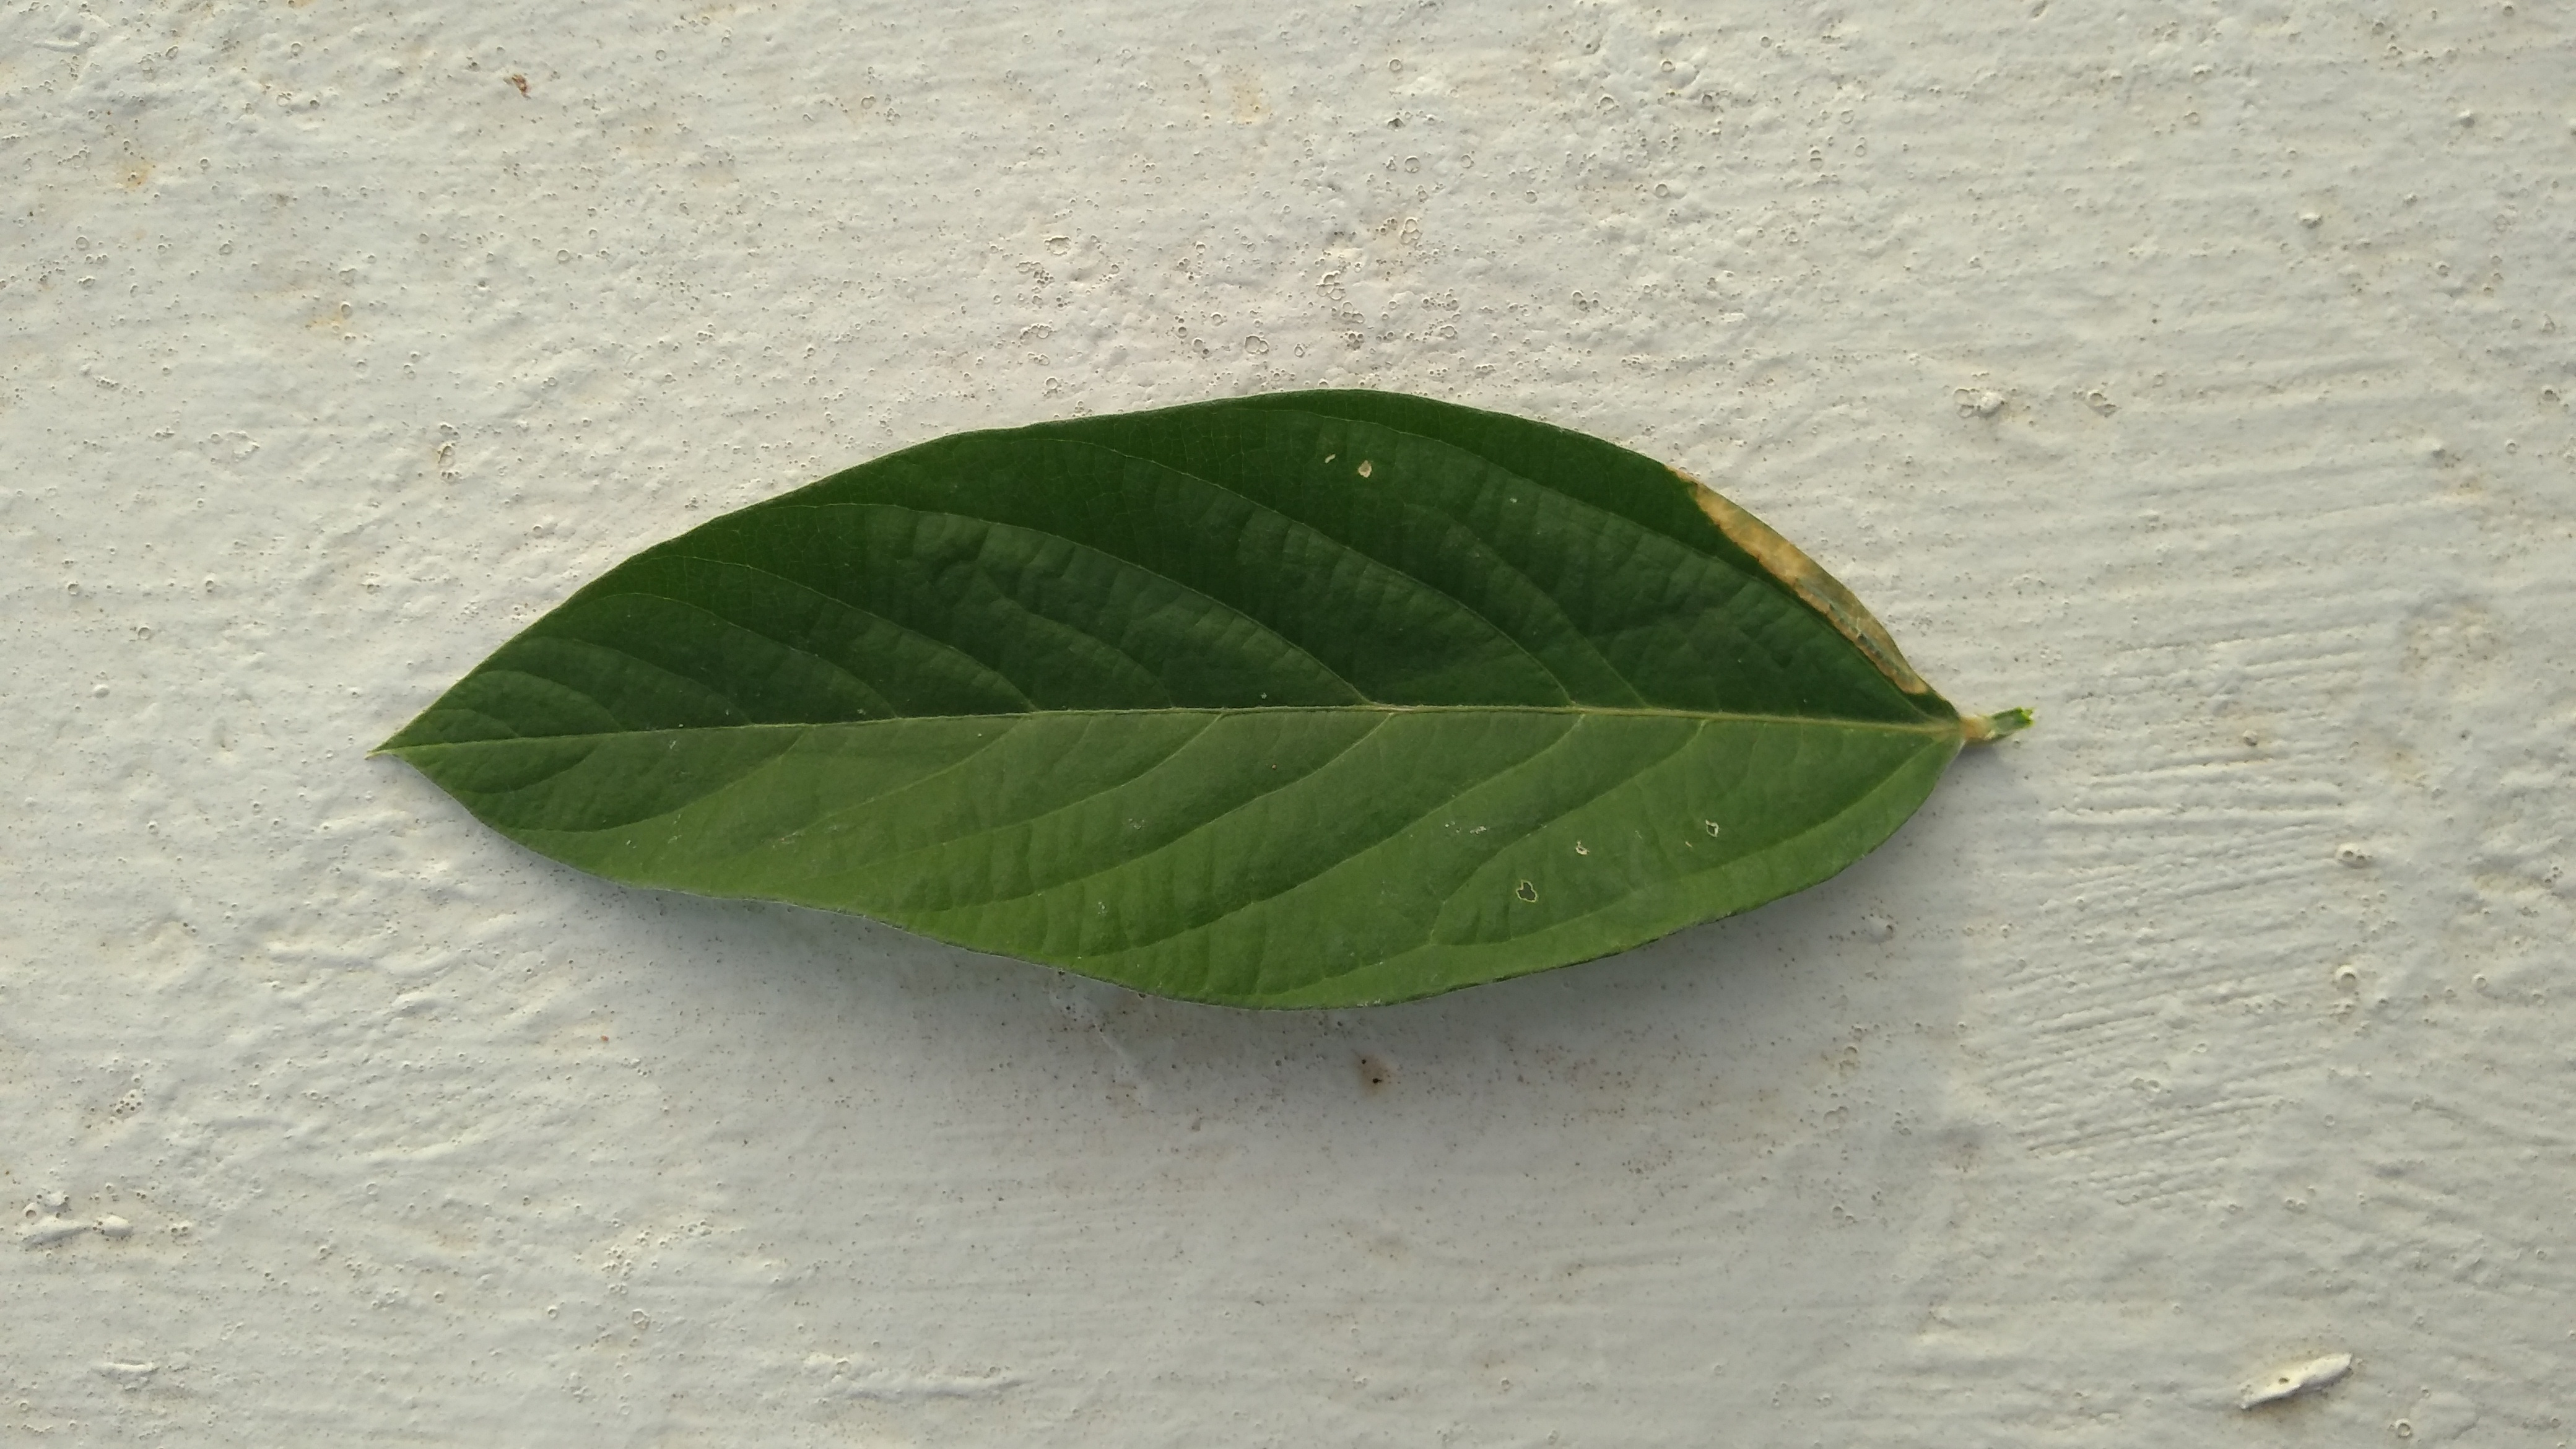
Plant: Pea